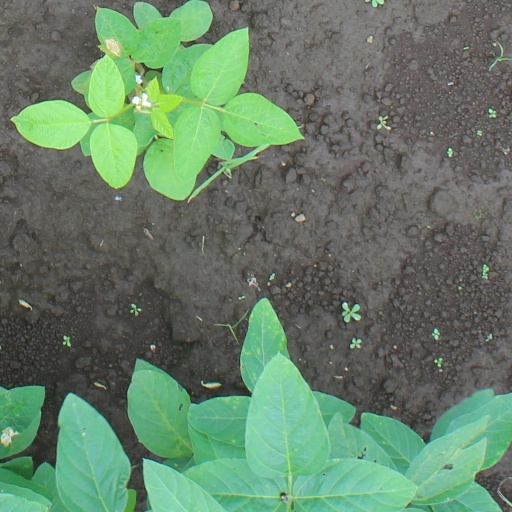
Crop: soybean